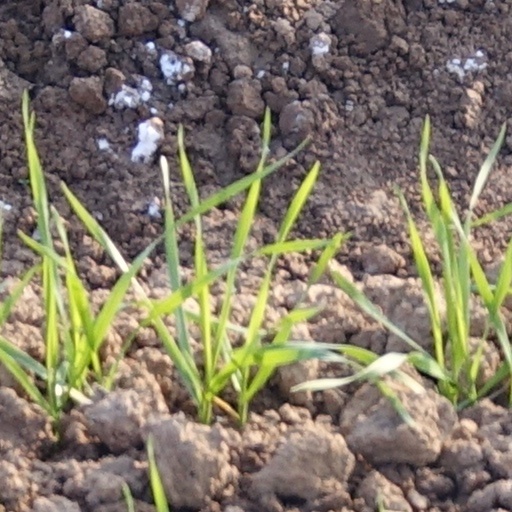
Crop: wheat